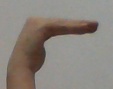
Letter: haa